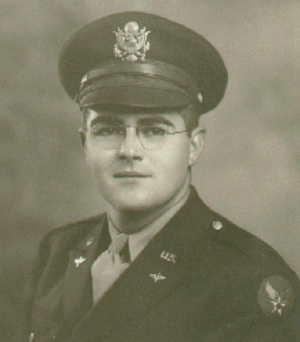
Robert C. Miller, un météorologue américain responsable de la première prévision de tornade ayant eu du succès en 1948.
Une tornade est un tourbillon de vents extrêmement violents, prenant naissance à la base d'un nuage d'orage lorsque les conditions de cisaillement des vents sont favorables dans la basse atmosphère. De très faibles tornades peuvent également se développer sous des nuages d'averses.
Le colonel Robert C. Miller de la US Air Force, était un météorologue américain ayant été un pionnier de la prévision des orages violents. Il est particulièrement connu pour avoir émis, avec son collègue E. J. Fawbush, la première prévision de tornade couronnée de succès en 1948. Il est l'auteur de plusieurs études sur le sujet et d'un manuel pratique de techniques de prévisions.